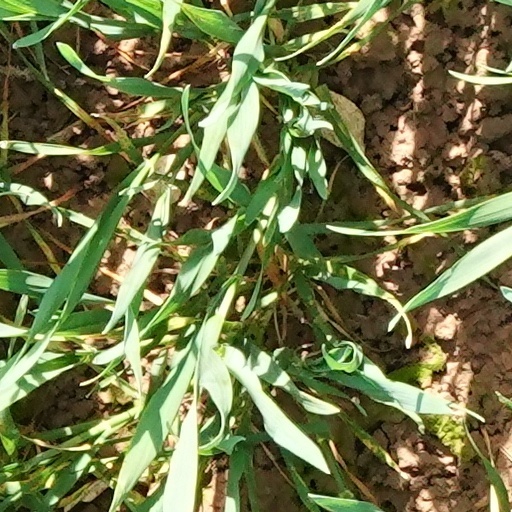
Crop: wheat